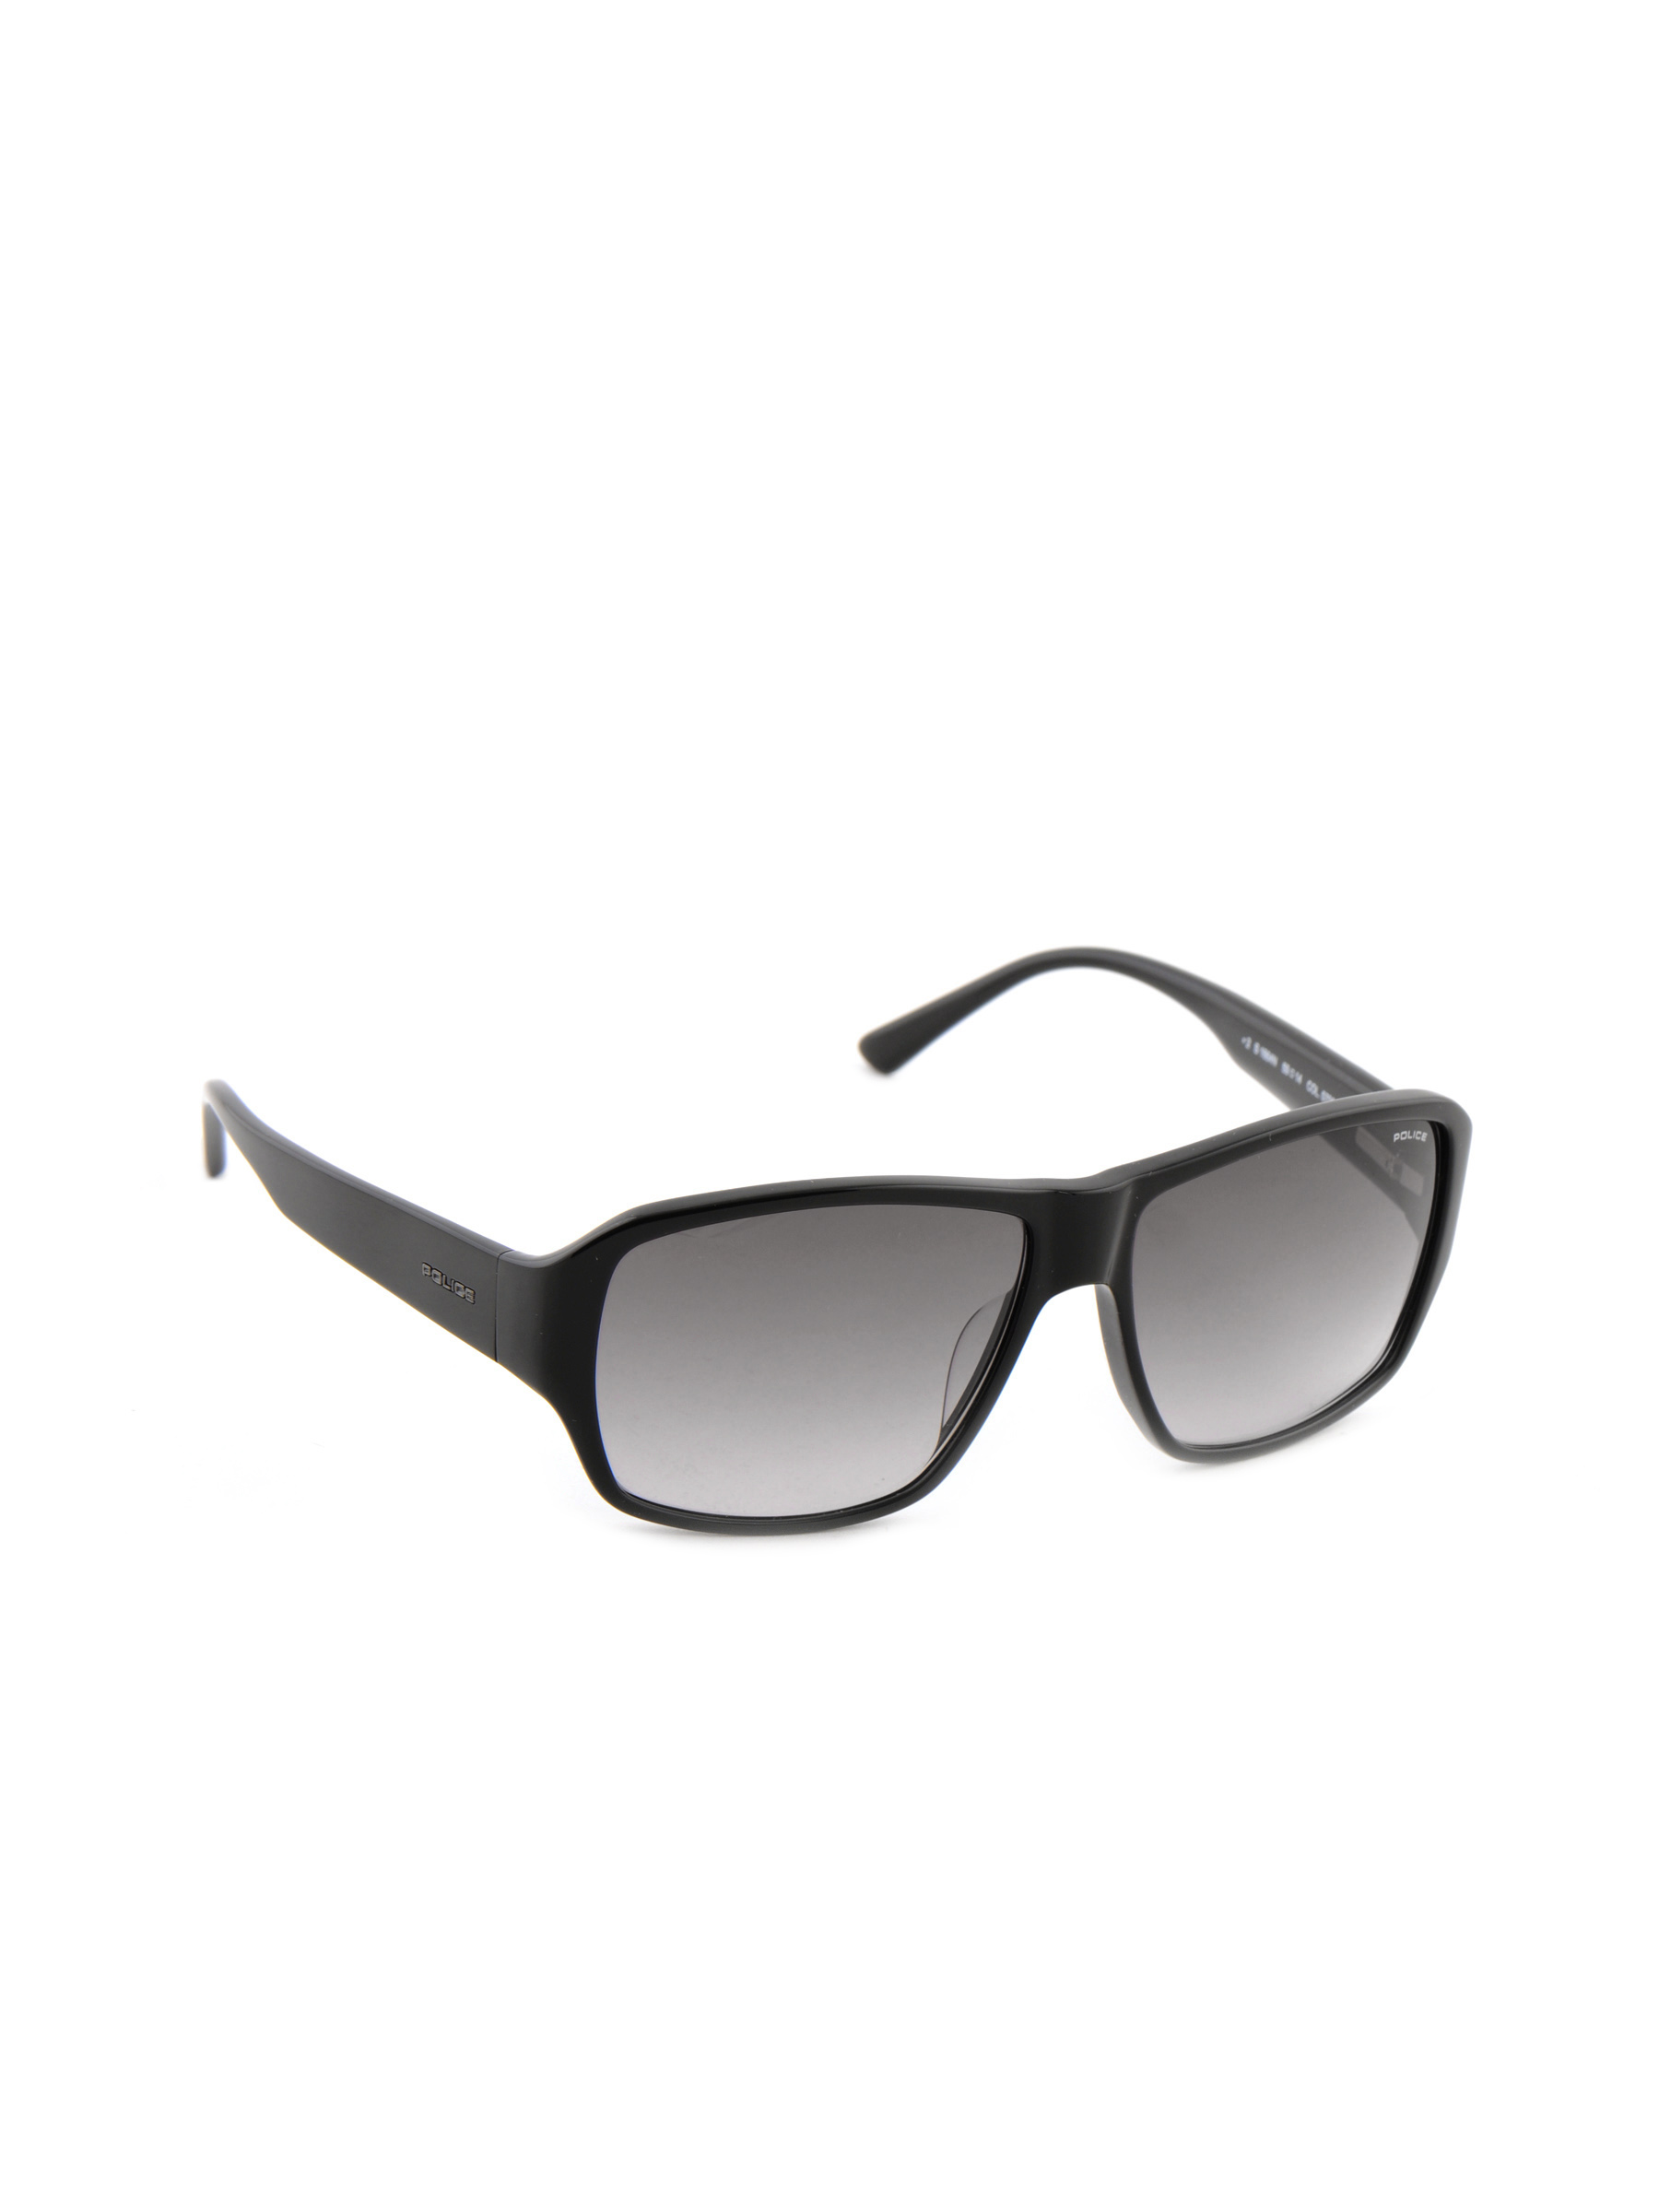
Police Unisex Casual Black Sunglasses
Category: Accessories / Eyewear / Sunglasses
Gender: Unisex
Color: Black
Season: Winter 2016
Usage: Casual